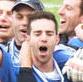
Age: 25